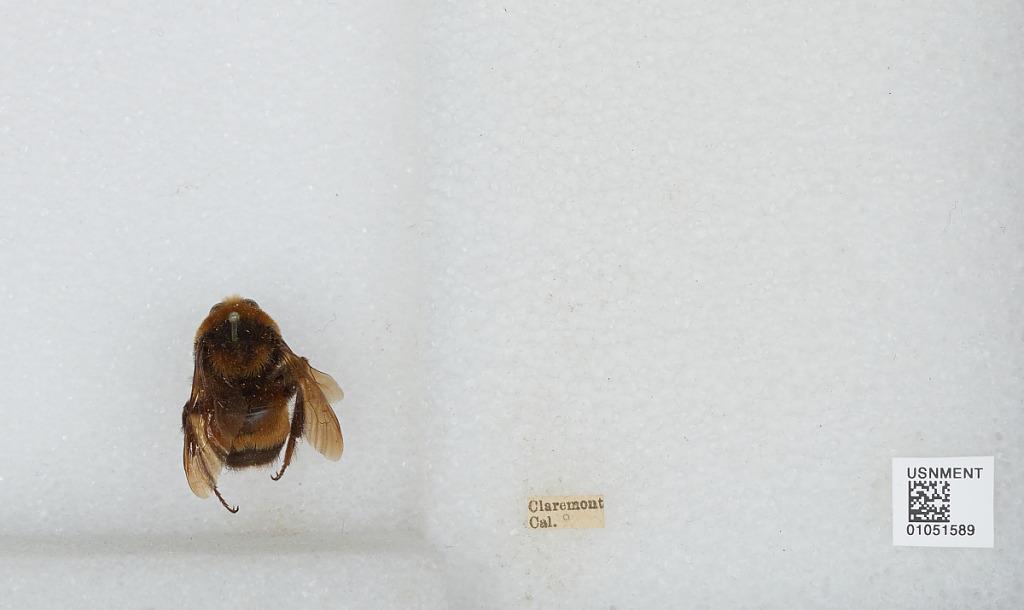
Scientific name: Bombus sp.
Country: United States
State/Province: California
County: Los Angeles
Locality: Claremont
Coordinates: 34.11, -117.72